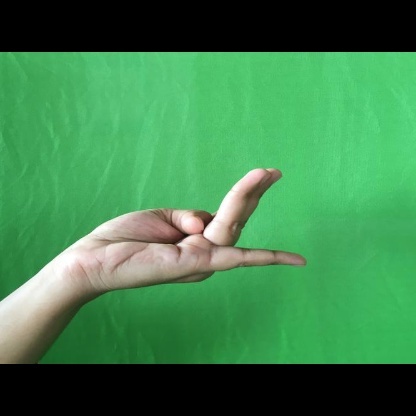
Mudra: Chaturam